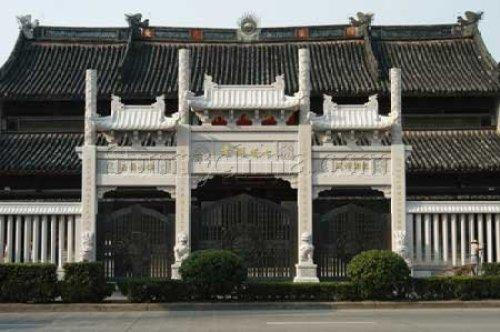
地标名称：七塔禅寺
所在城市：宁波市·鄞州区